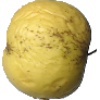
Label: Apple Golden 1